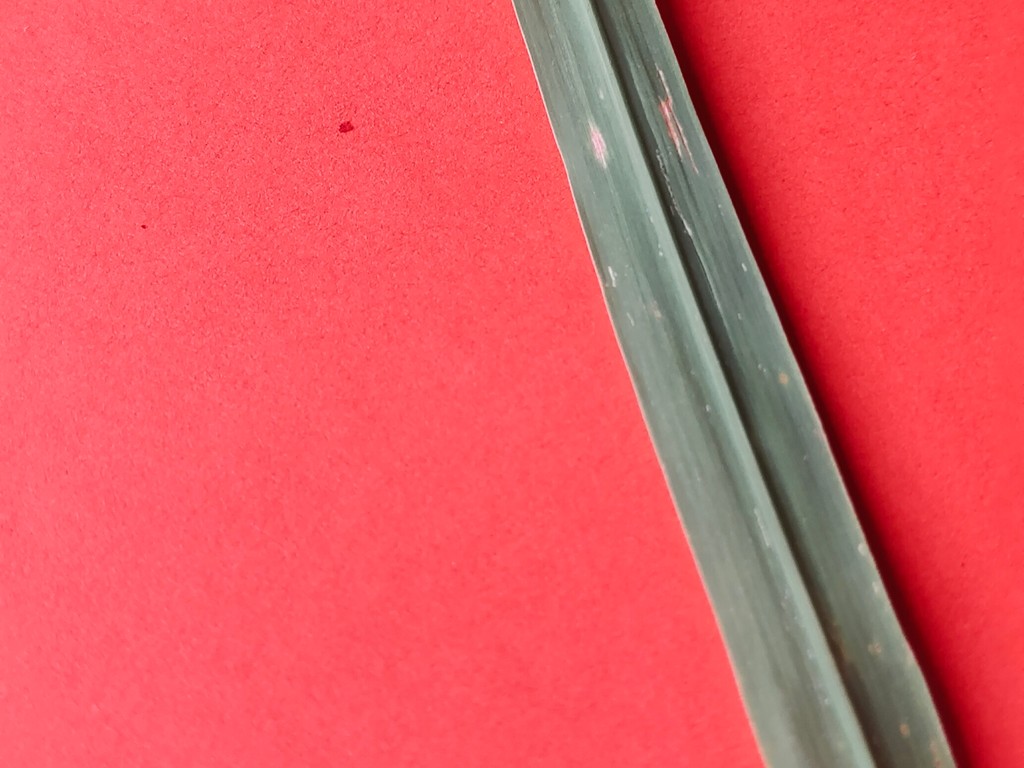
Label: Unhealthy